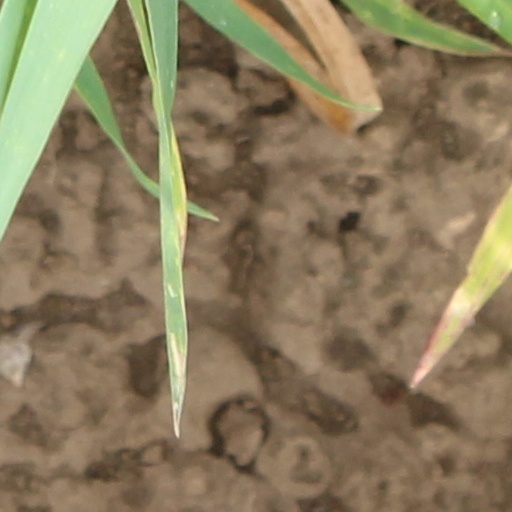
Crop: wheat